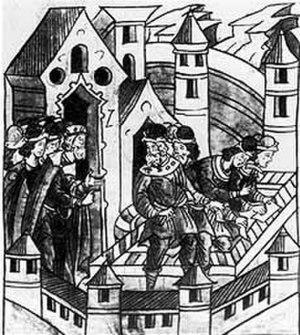
Le monastère de la Transfiguration du Sauveur appelé aussi monastère Spasski est un ancien monastère actuellement désaffecté, situé à Iaroslavl en Russie. Il a joué un rôle important dans l'histoire locale de la ville et de la région. Il est situé sur la place de l'Épiphanie, près du pont de Moscou qui traverse la Kotorosl, dans le Kirovskii raïon. C'est dans ce quartier que se trouvent les monuments architecturaux du XVIᵉ siècle au XIXᵉ siècle. C'est ici que fut découvert «le Dit de la campagne d'Igor» témoignage de la littérature russe ancienne.